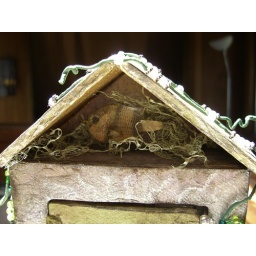
fish in water shrine